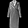
Label: Coat